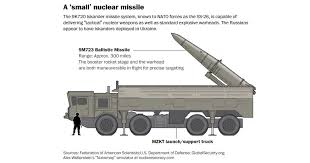
Label: Air Defense